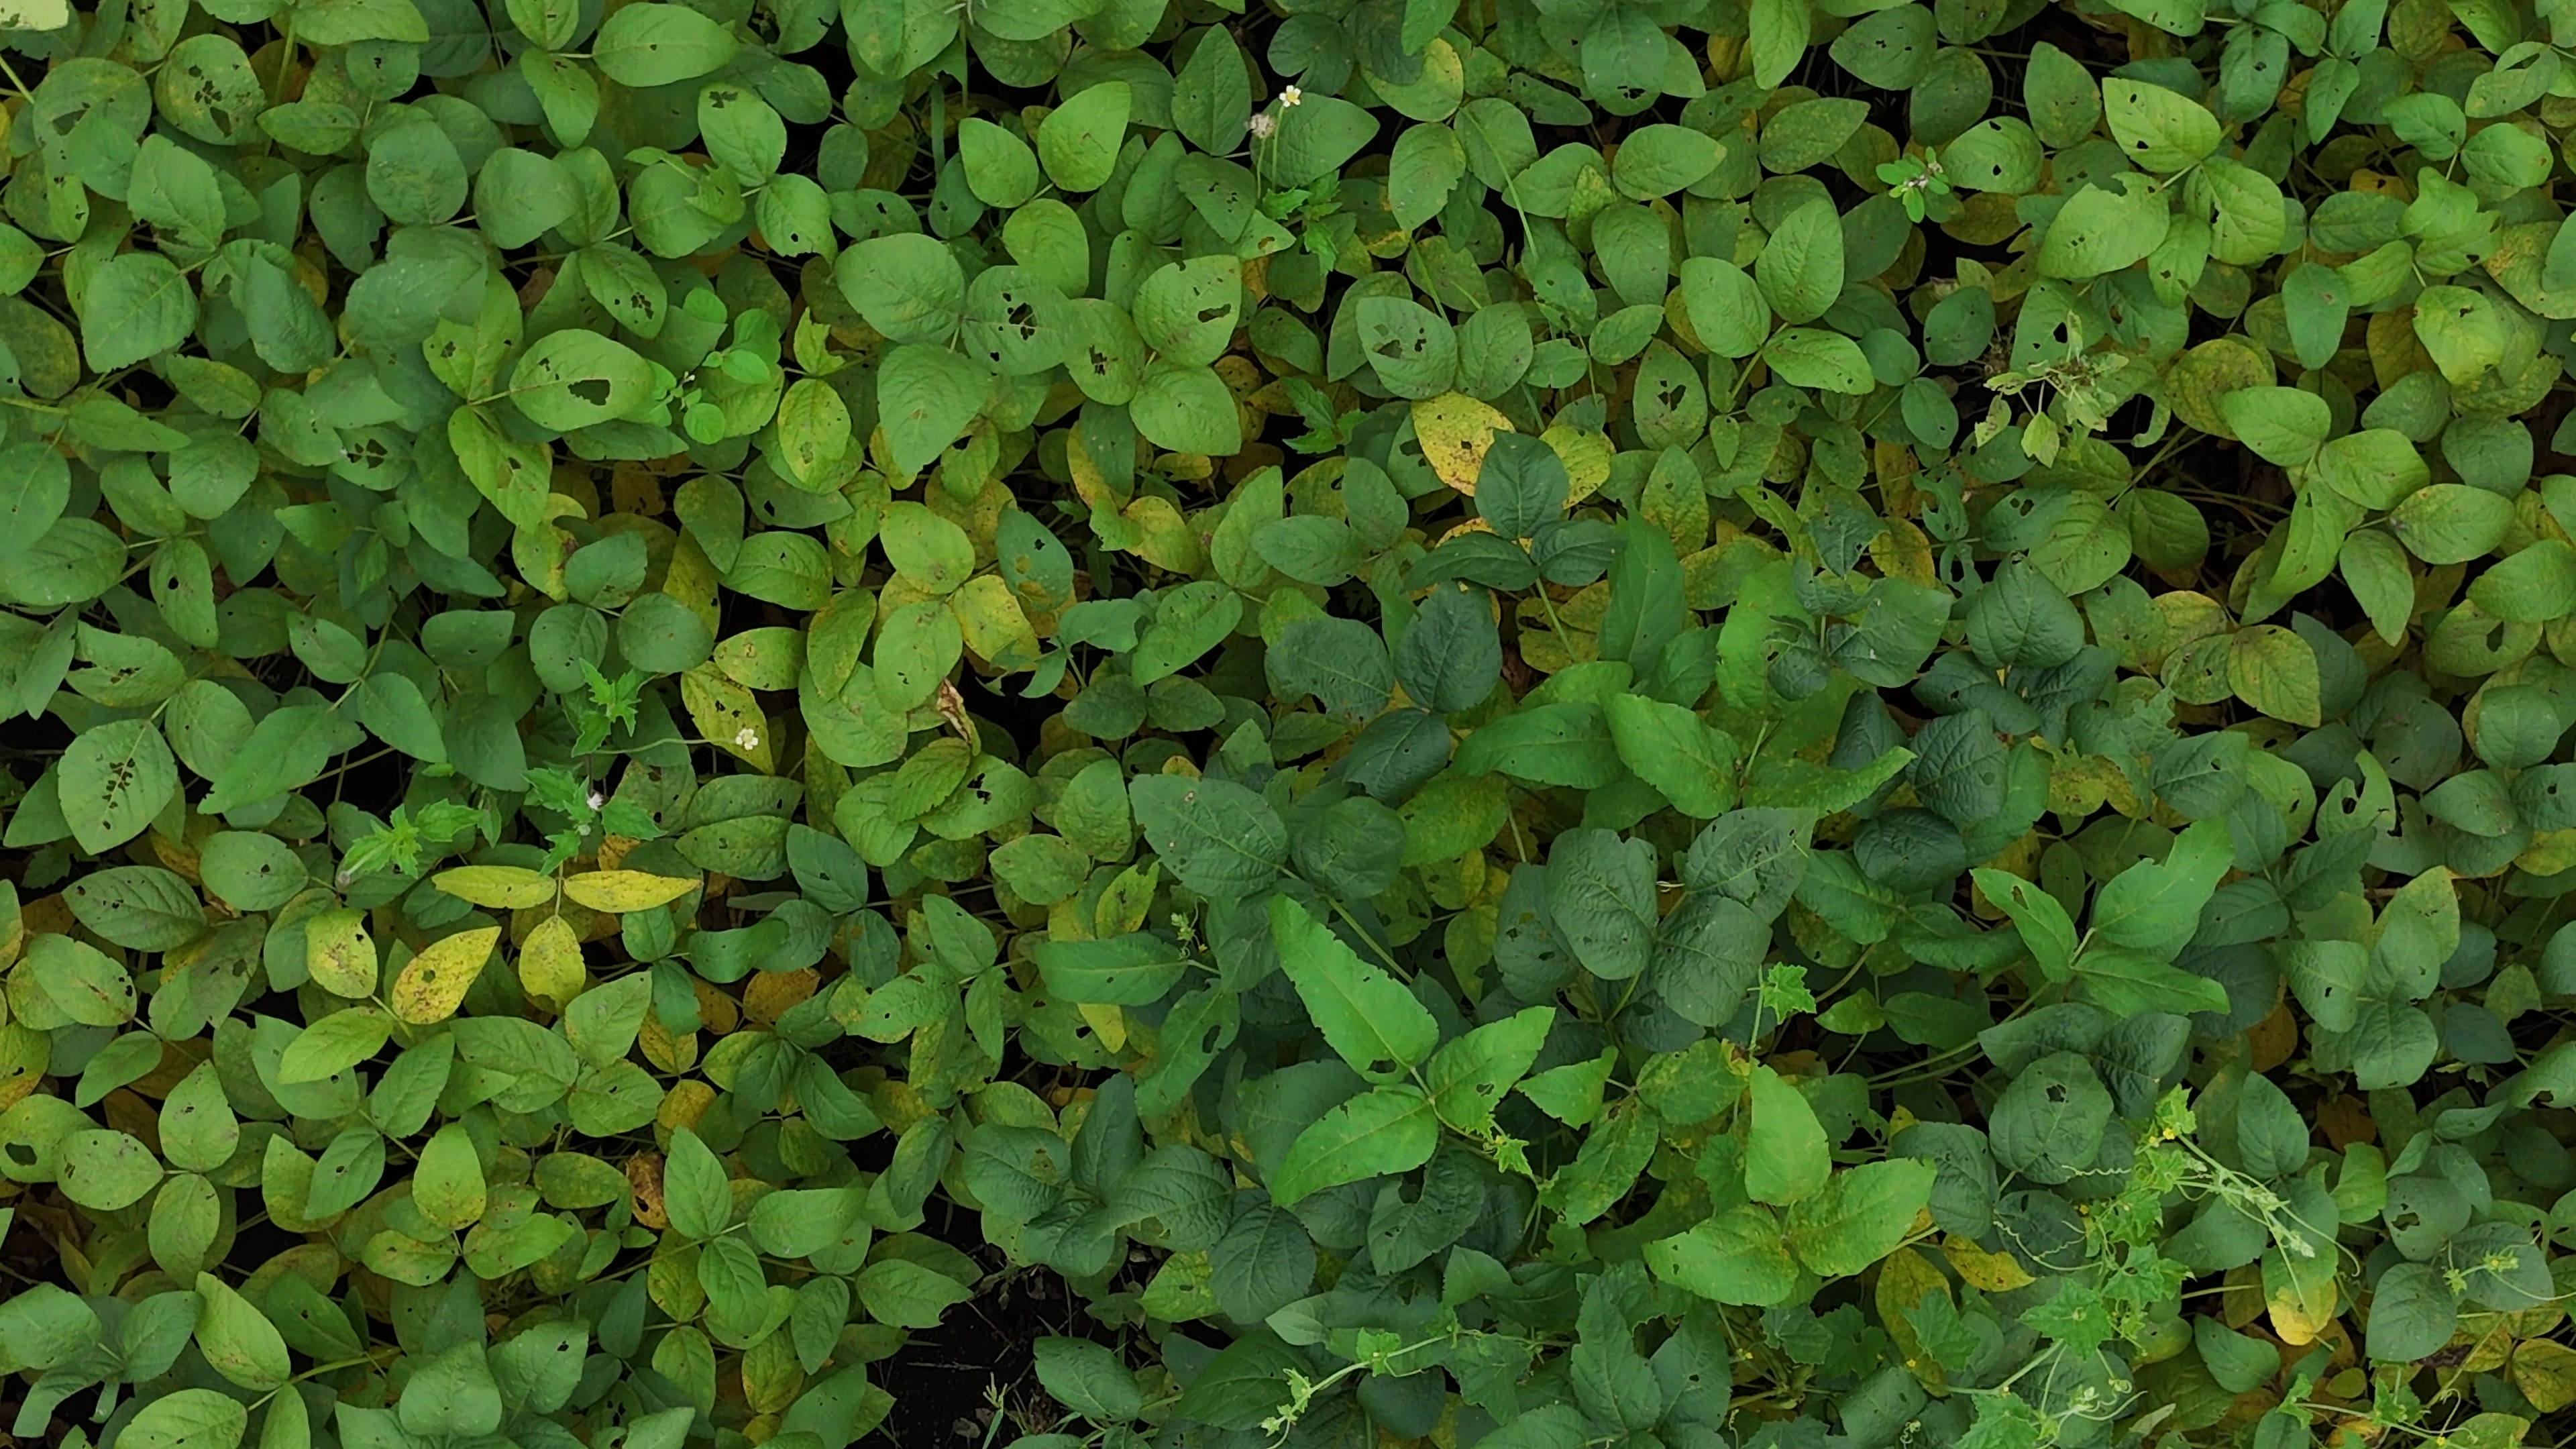
Label: Mosaic